Thomas Gaunt House

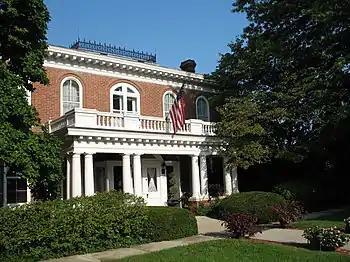
Thomas Gaunt House, April 2006

Thomas Gaunt House, also known as The President's Home, is a historic home located at Maryville, Nodaway County, Missouri. It was built about 1865, and is a two-story, modified "L"-plan, brick dwelling in the late Greek Revival style. It has a shallow pitched hipped roof with a broad cornice. It features Neoclassical porches supported by grouped Tuscan order columns. It is owned by Northwest Missouri State University, and is occupied by the president of the university.